Maine Diner

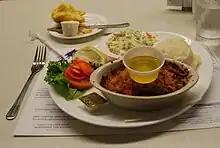
Lobster pie as served at the Maine Diner

"Oft-hyped and popular with tourists", the diner served its 2-millionth guest in 1999 and its 5-millionth on December 17, 2008.